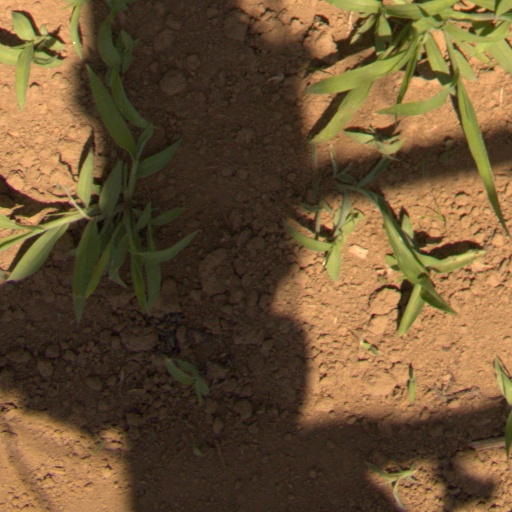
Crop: Jerusalem artichoke